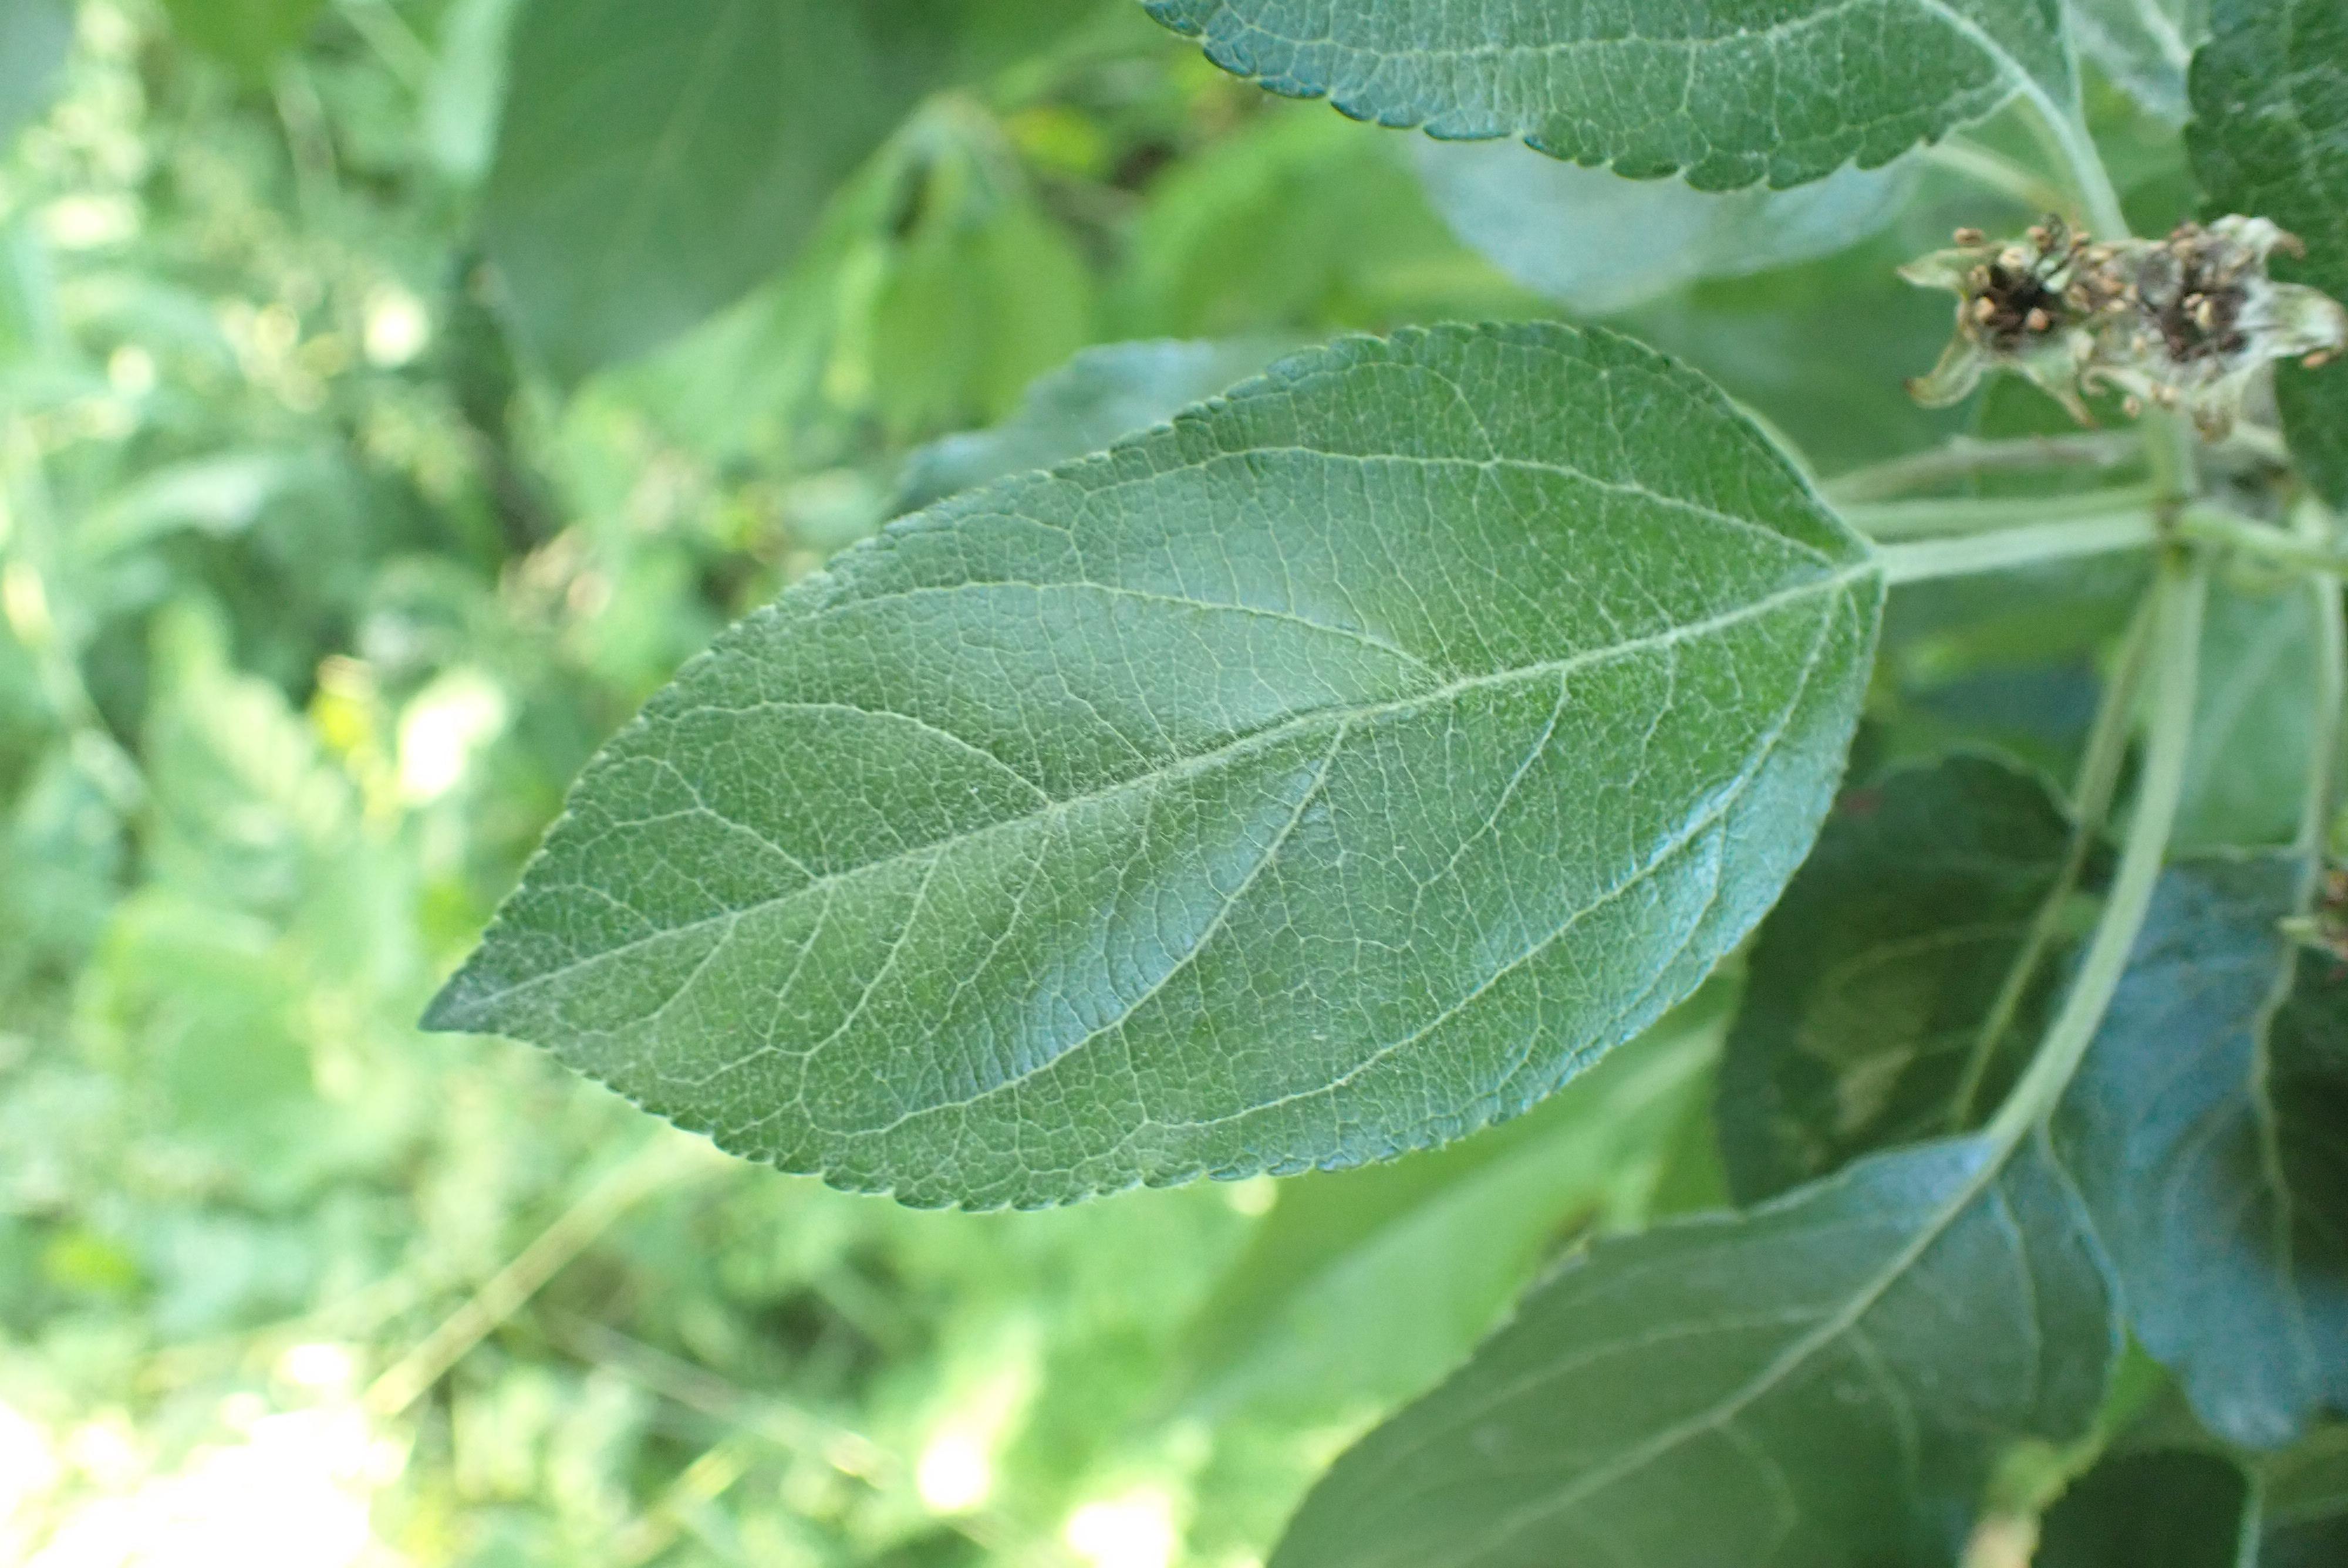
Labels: healthy